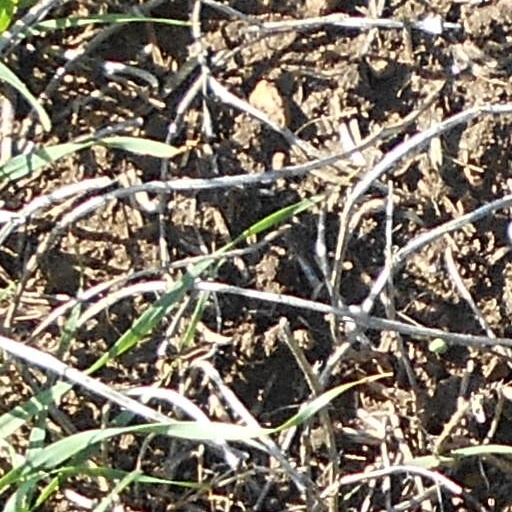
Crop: wheat